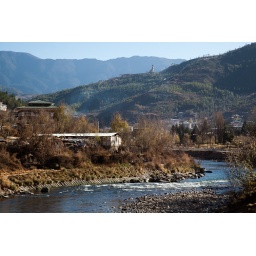
The view from a bridge over the Wang Chhu river in Thimphu.